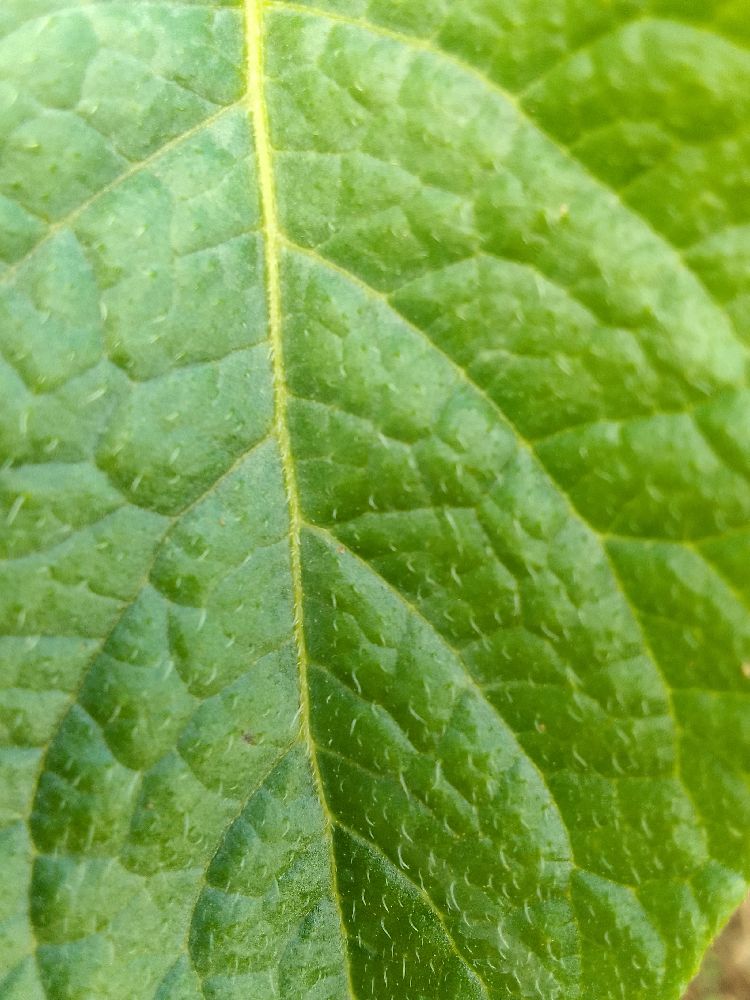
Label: Healthy